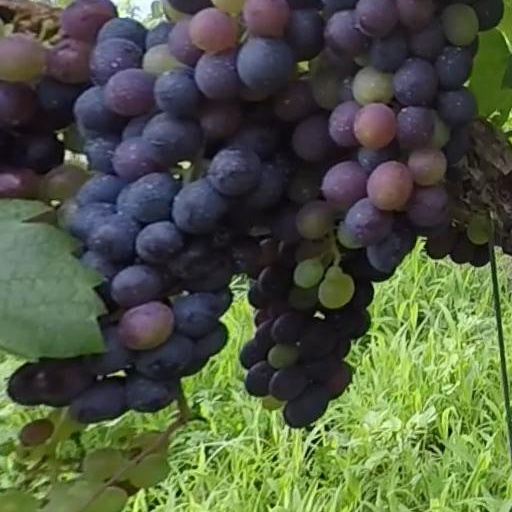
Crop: grape